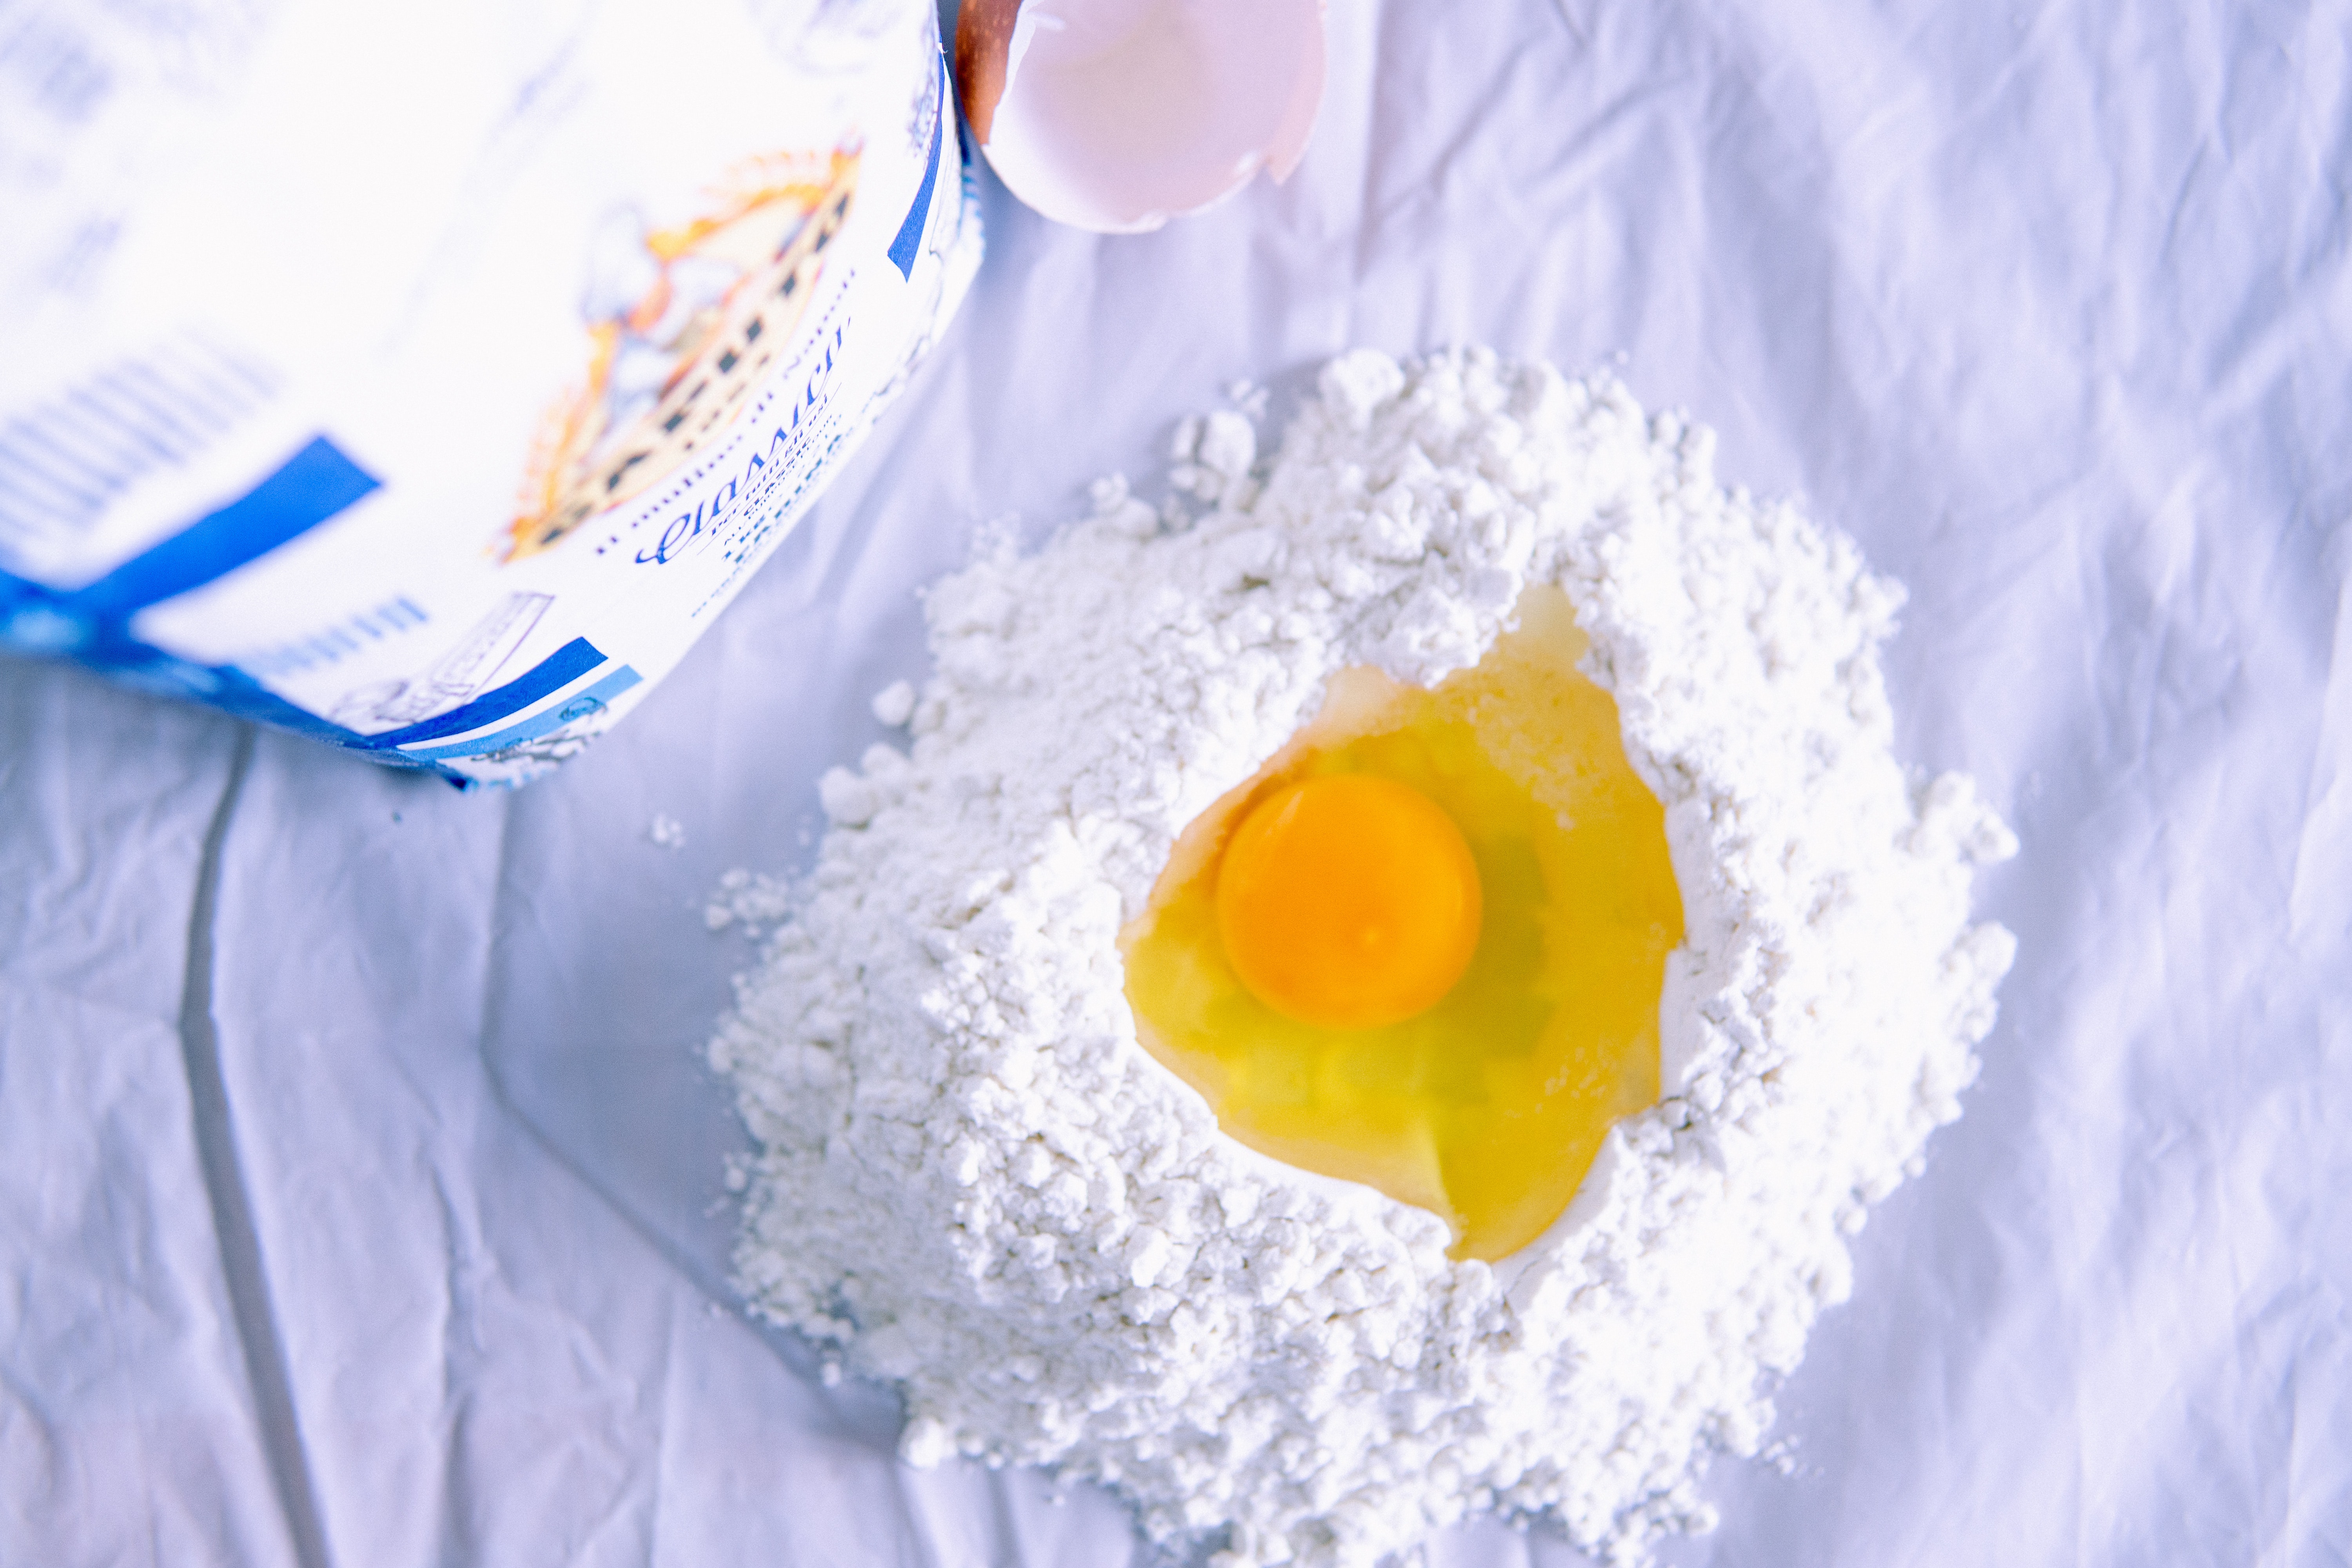
egg yolk, egg white, food, dish, ingredient